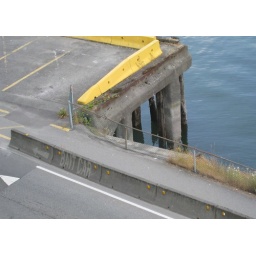
Bait car sign near the Seabus terminal and helipad